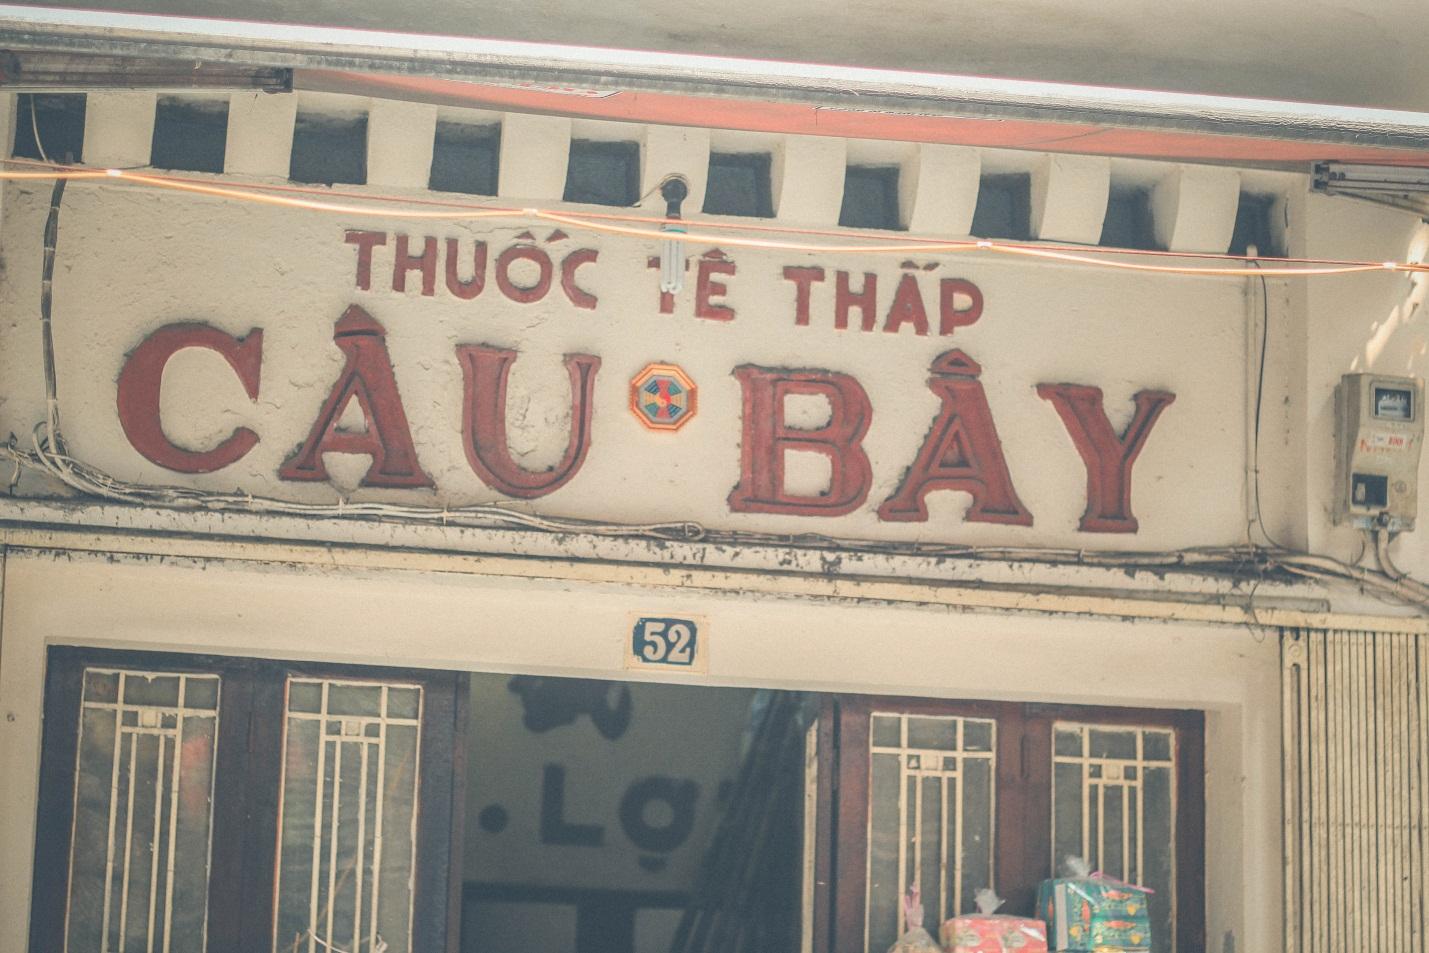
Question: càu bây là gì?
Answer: là hiệu thuốc tê thấp